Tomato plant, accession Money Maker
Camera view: tilt-top (135 deg); turntable rotation: 270 degrees
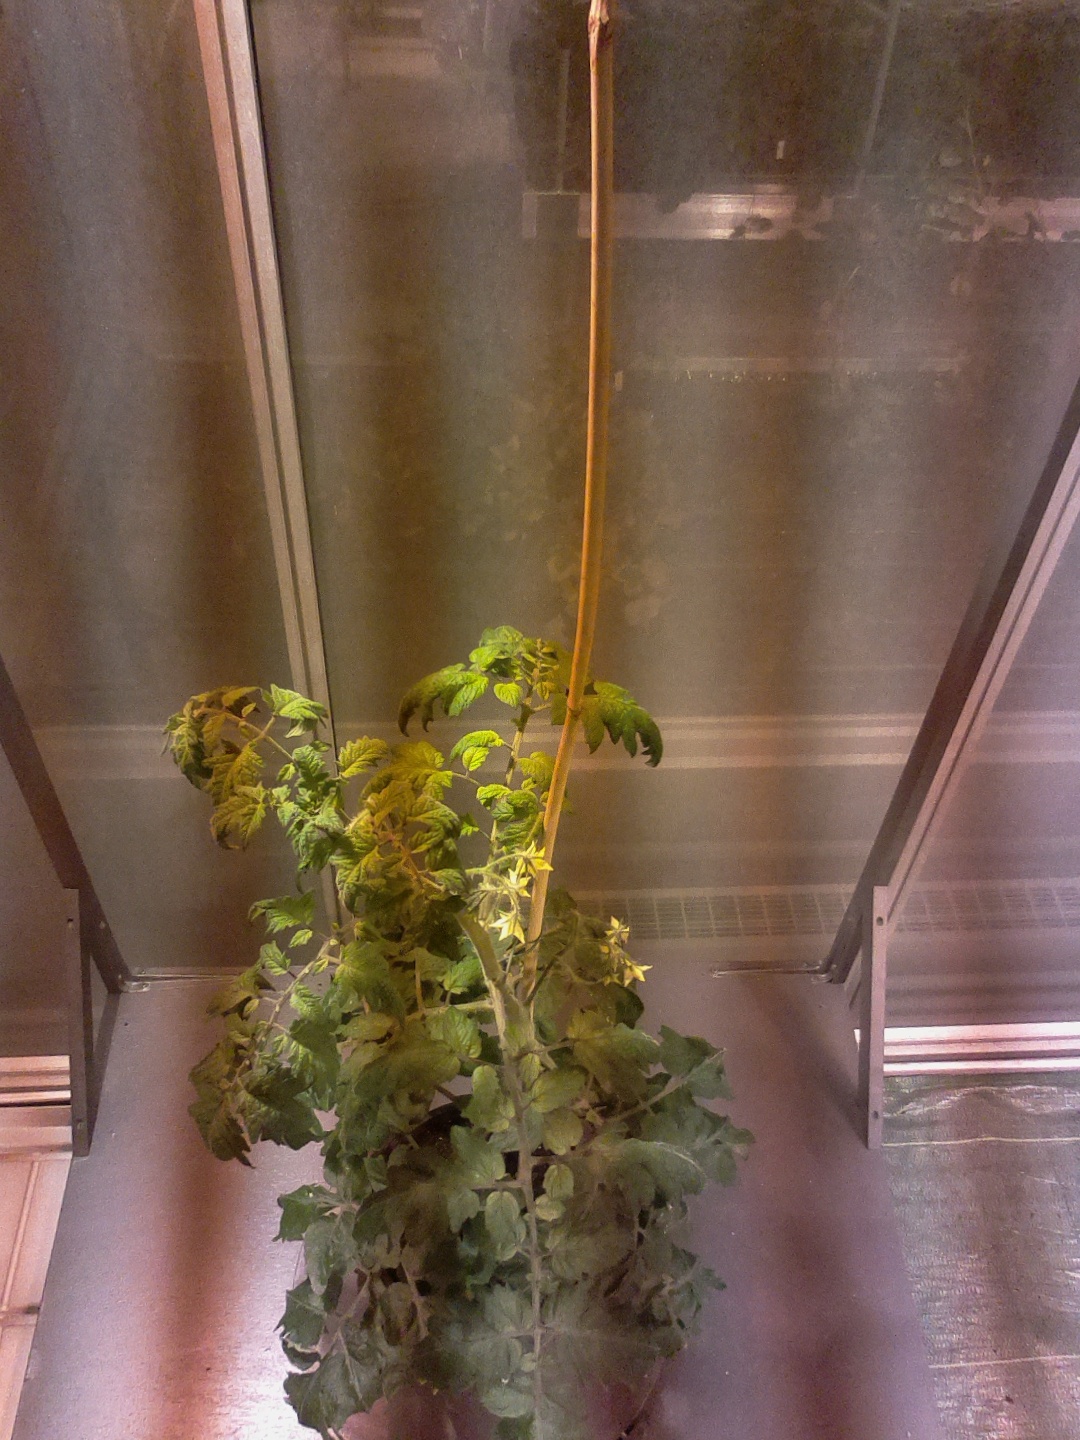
BBCH growth stage 68: Full flowering, 80%-90% of flowers open, more petals falling